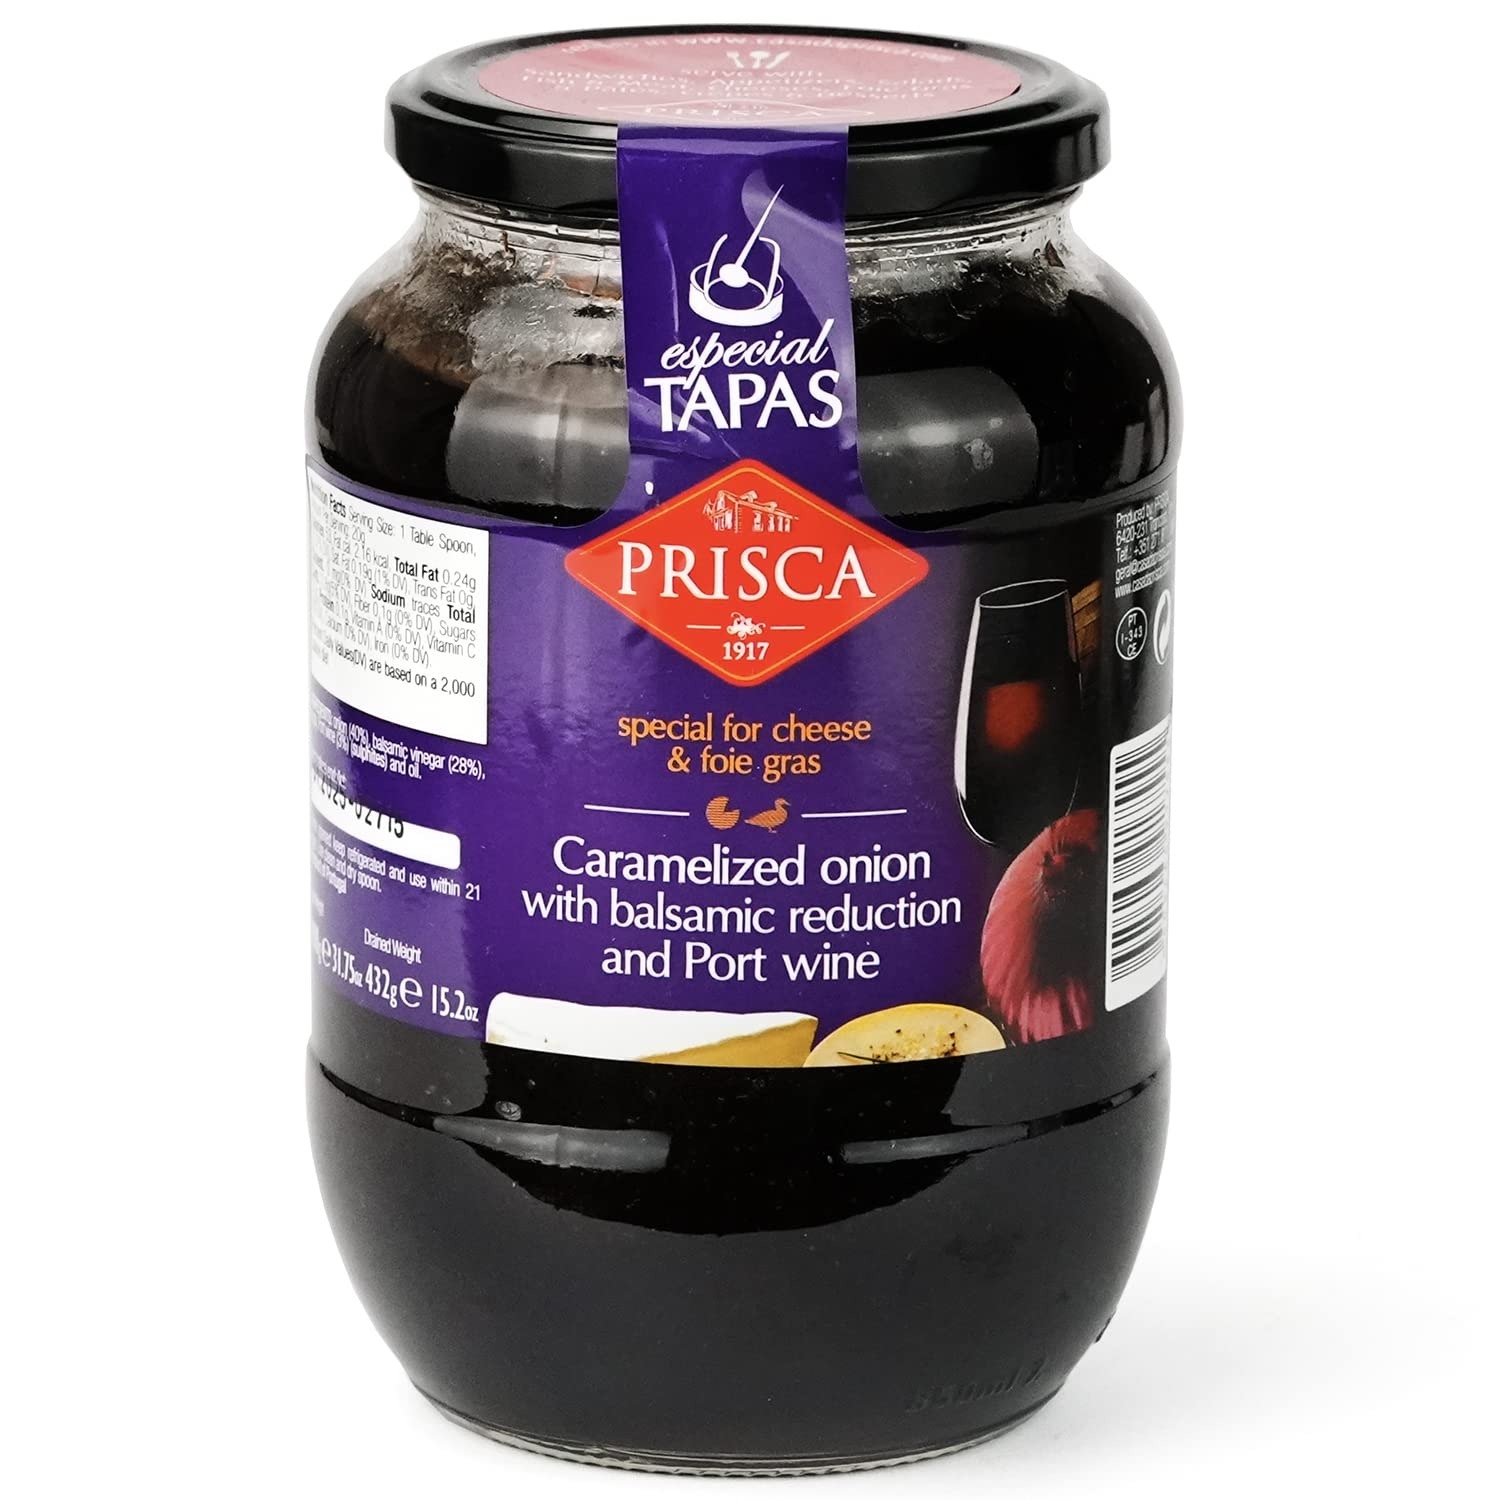
Item Name: Caramelized Onion with Balsamic Vinegar and Port Wine - 32 OZ / 900 G
Value: 1.0
Unit: Count

Price: 58.93